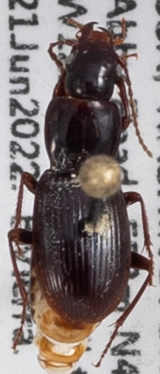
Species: Pterostichus pumilus
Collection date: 2022-06-21
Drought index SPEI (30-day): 1.546
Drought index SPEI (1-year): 1.28
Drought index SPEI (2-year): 0.512